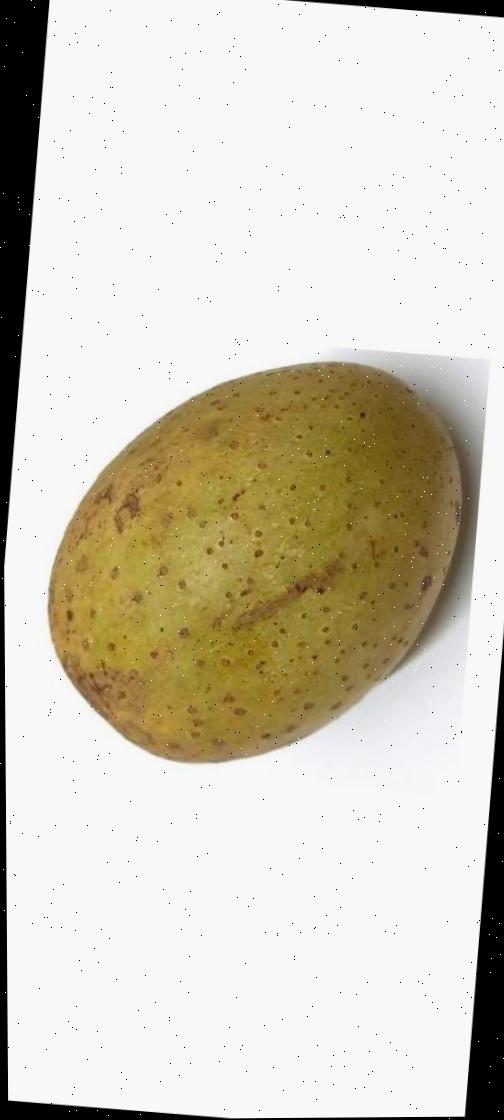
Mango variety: Gourmoti